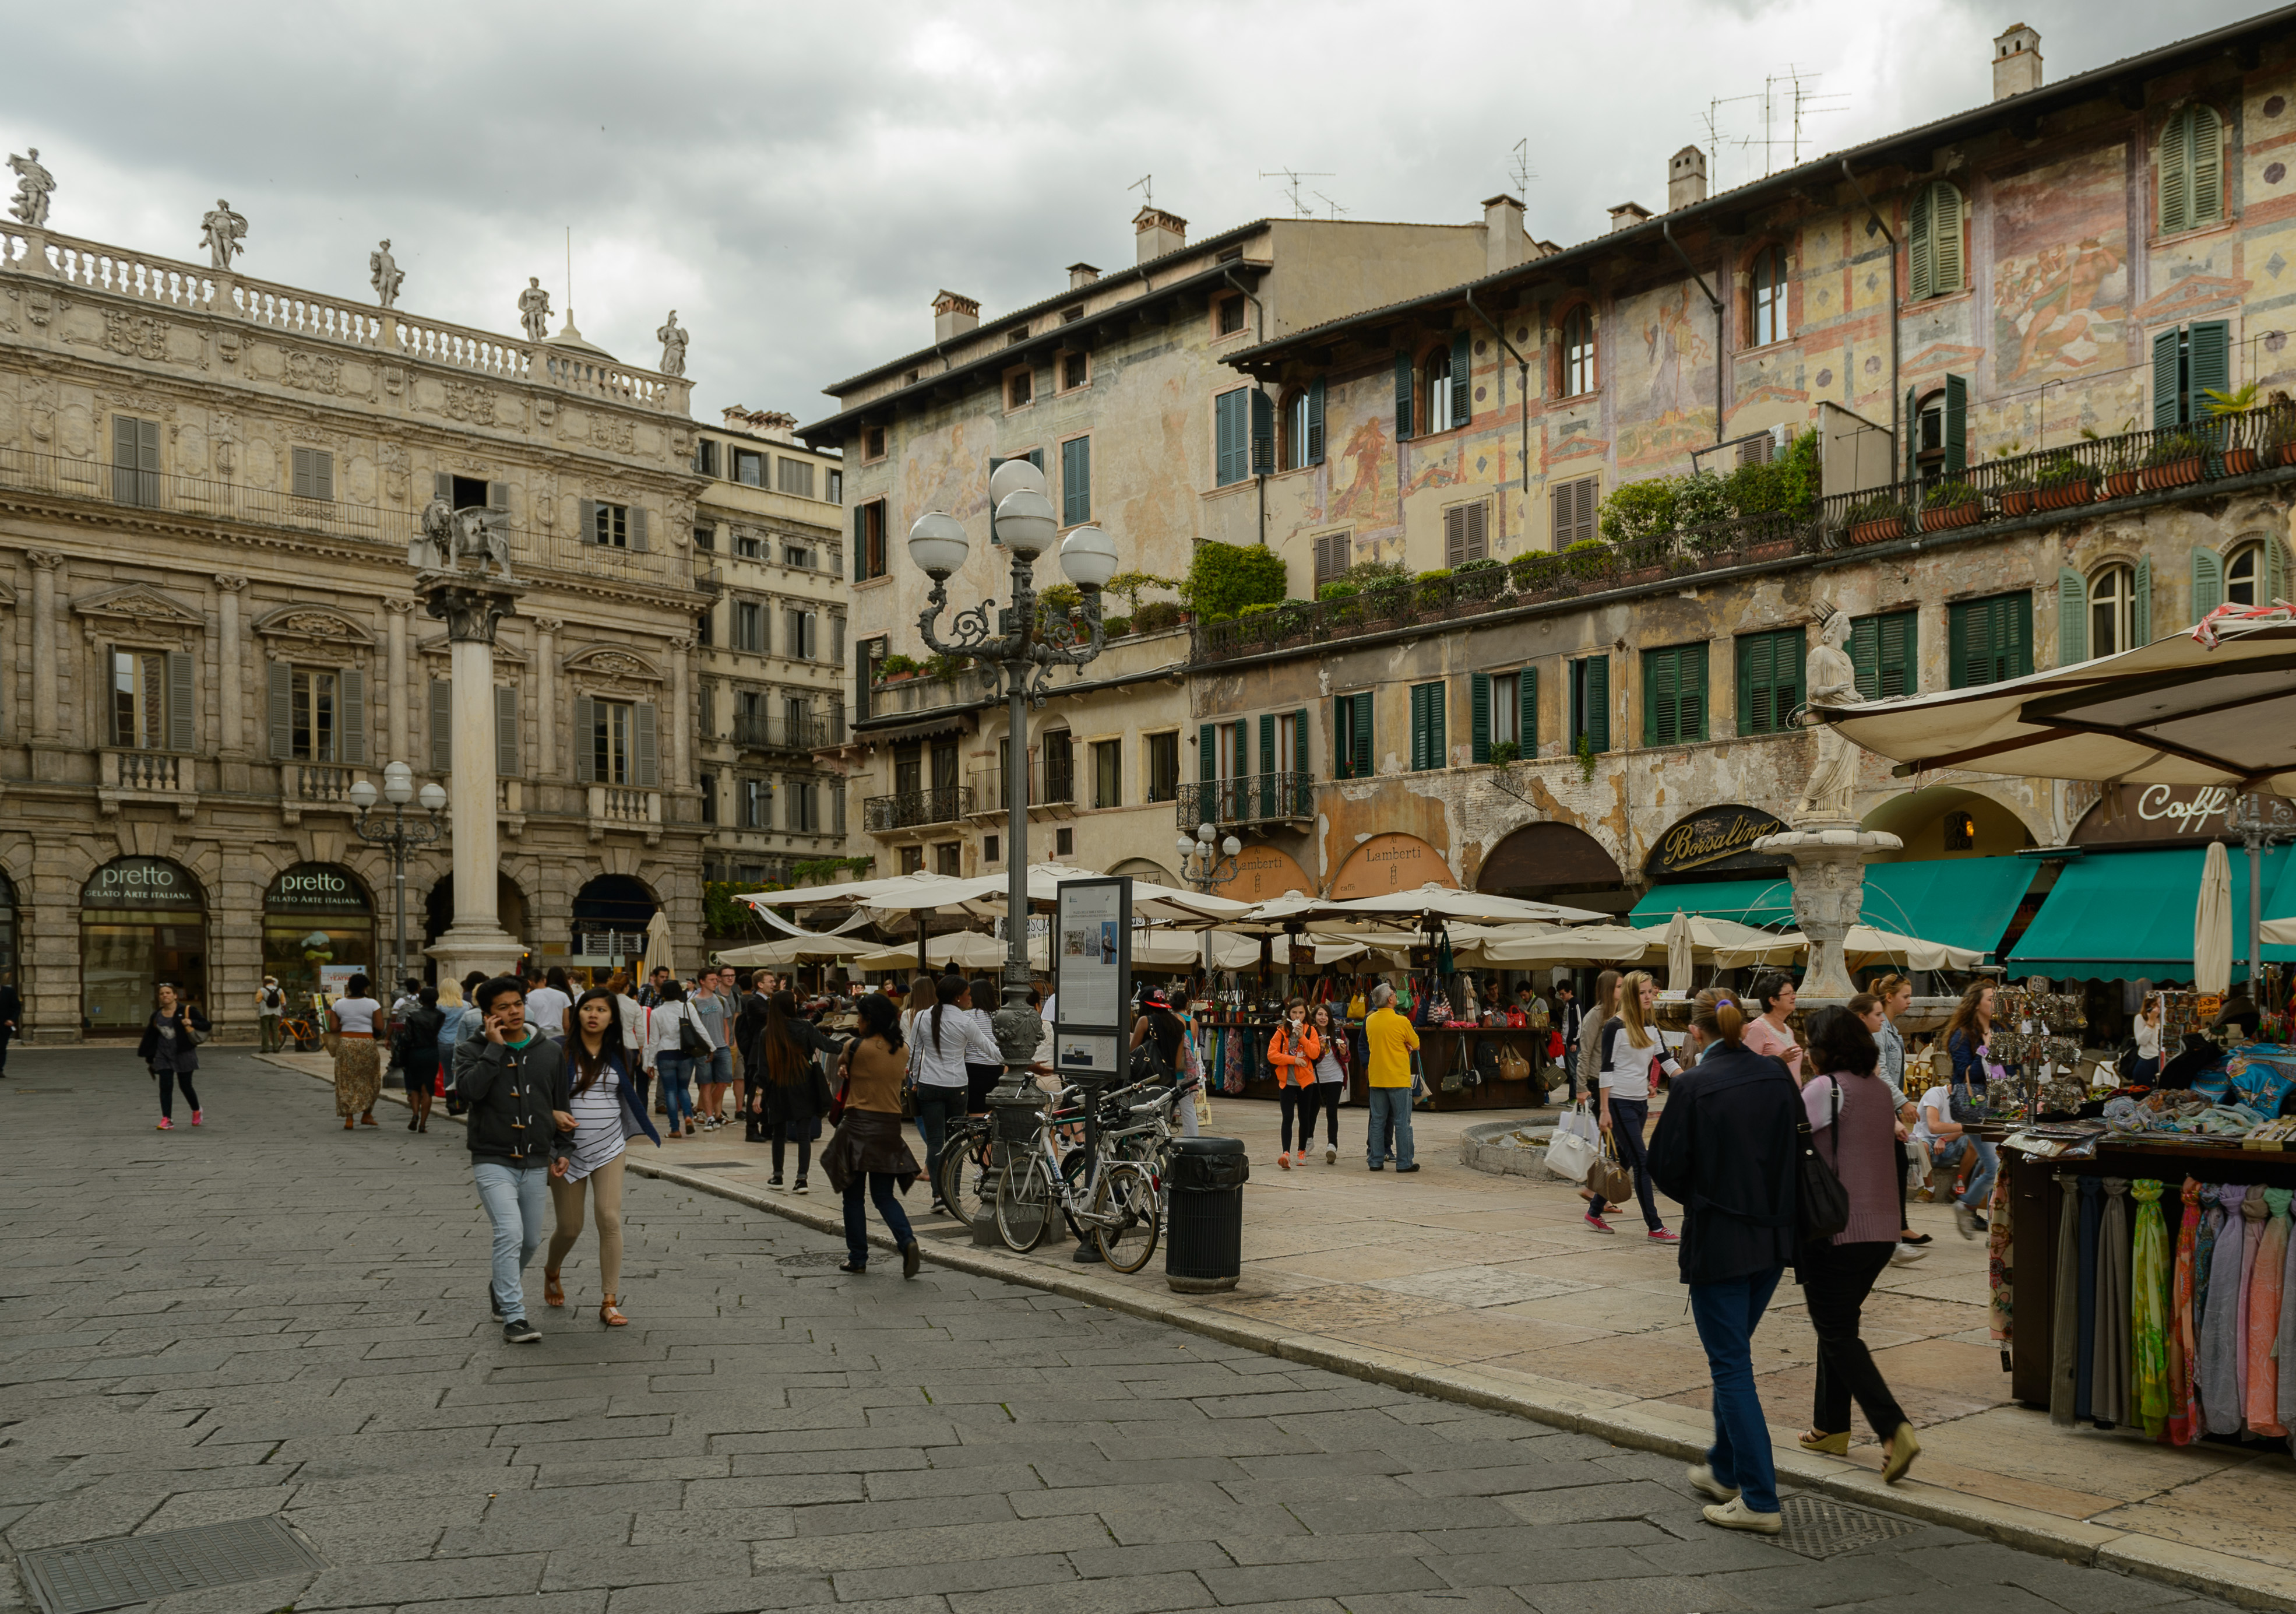
pedestrian, road, street, town, city, cityscape, downtown, travel, plaza, italy, nikon, tourism, public space, infrastructure, italia, verona, town square, nikond4, d4, neighbourhood, urban area, human settlement